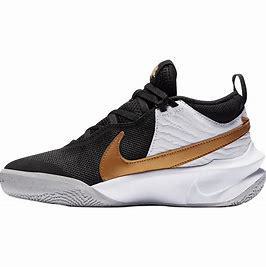
Brand: Nike
Model: Team Hustle D 10